Adriana Maldonado López

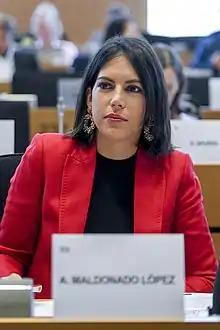
Adriana Maldonado López, member of the European Parliament since 2019

Adriana Maldonado López is a Spanish politician who has been serving as a Member of the European Parliament since 2019.